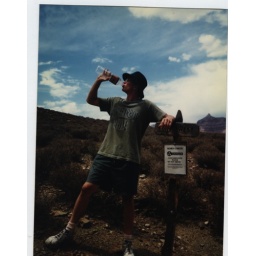
Matt drinks radioactive water in the grand canyon